Batang, Sichuan

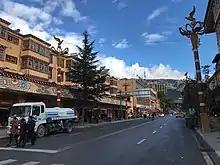
Jinxianzi Ave, Batang

Batang was visited in the 1840s by the French Lazarite priests Évariste Régis Huc and Joseph Gabet and their Monguor convert Samdadchiemb, who were attempting to reopen the Catholic mission in Lhasa. They described it as a large, very populous and wealthy town.